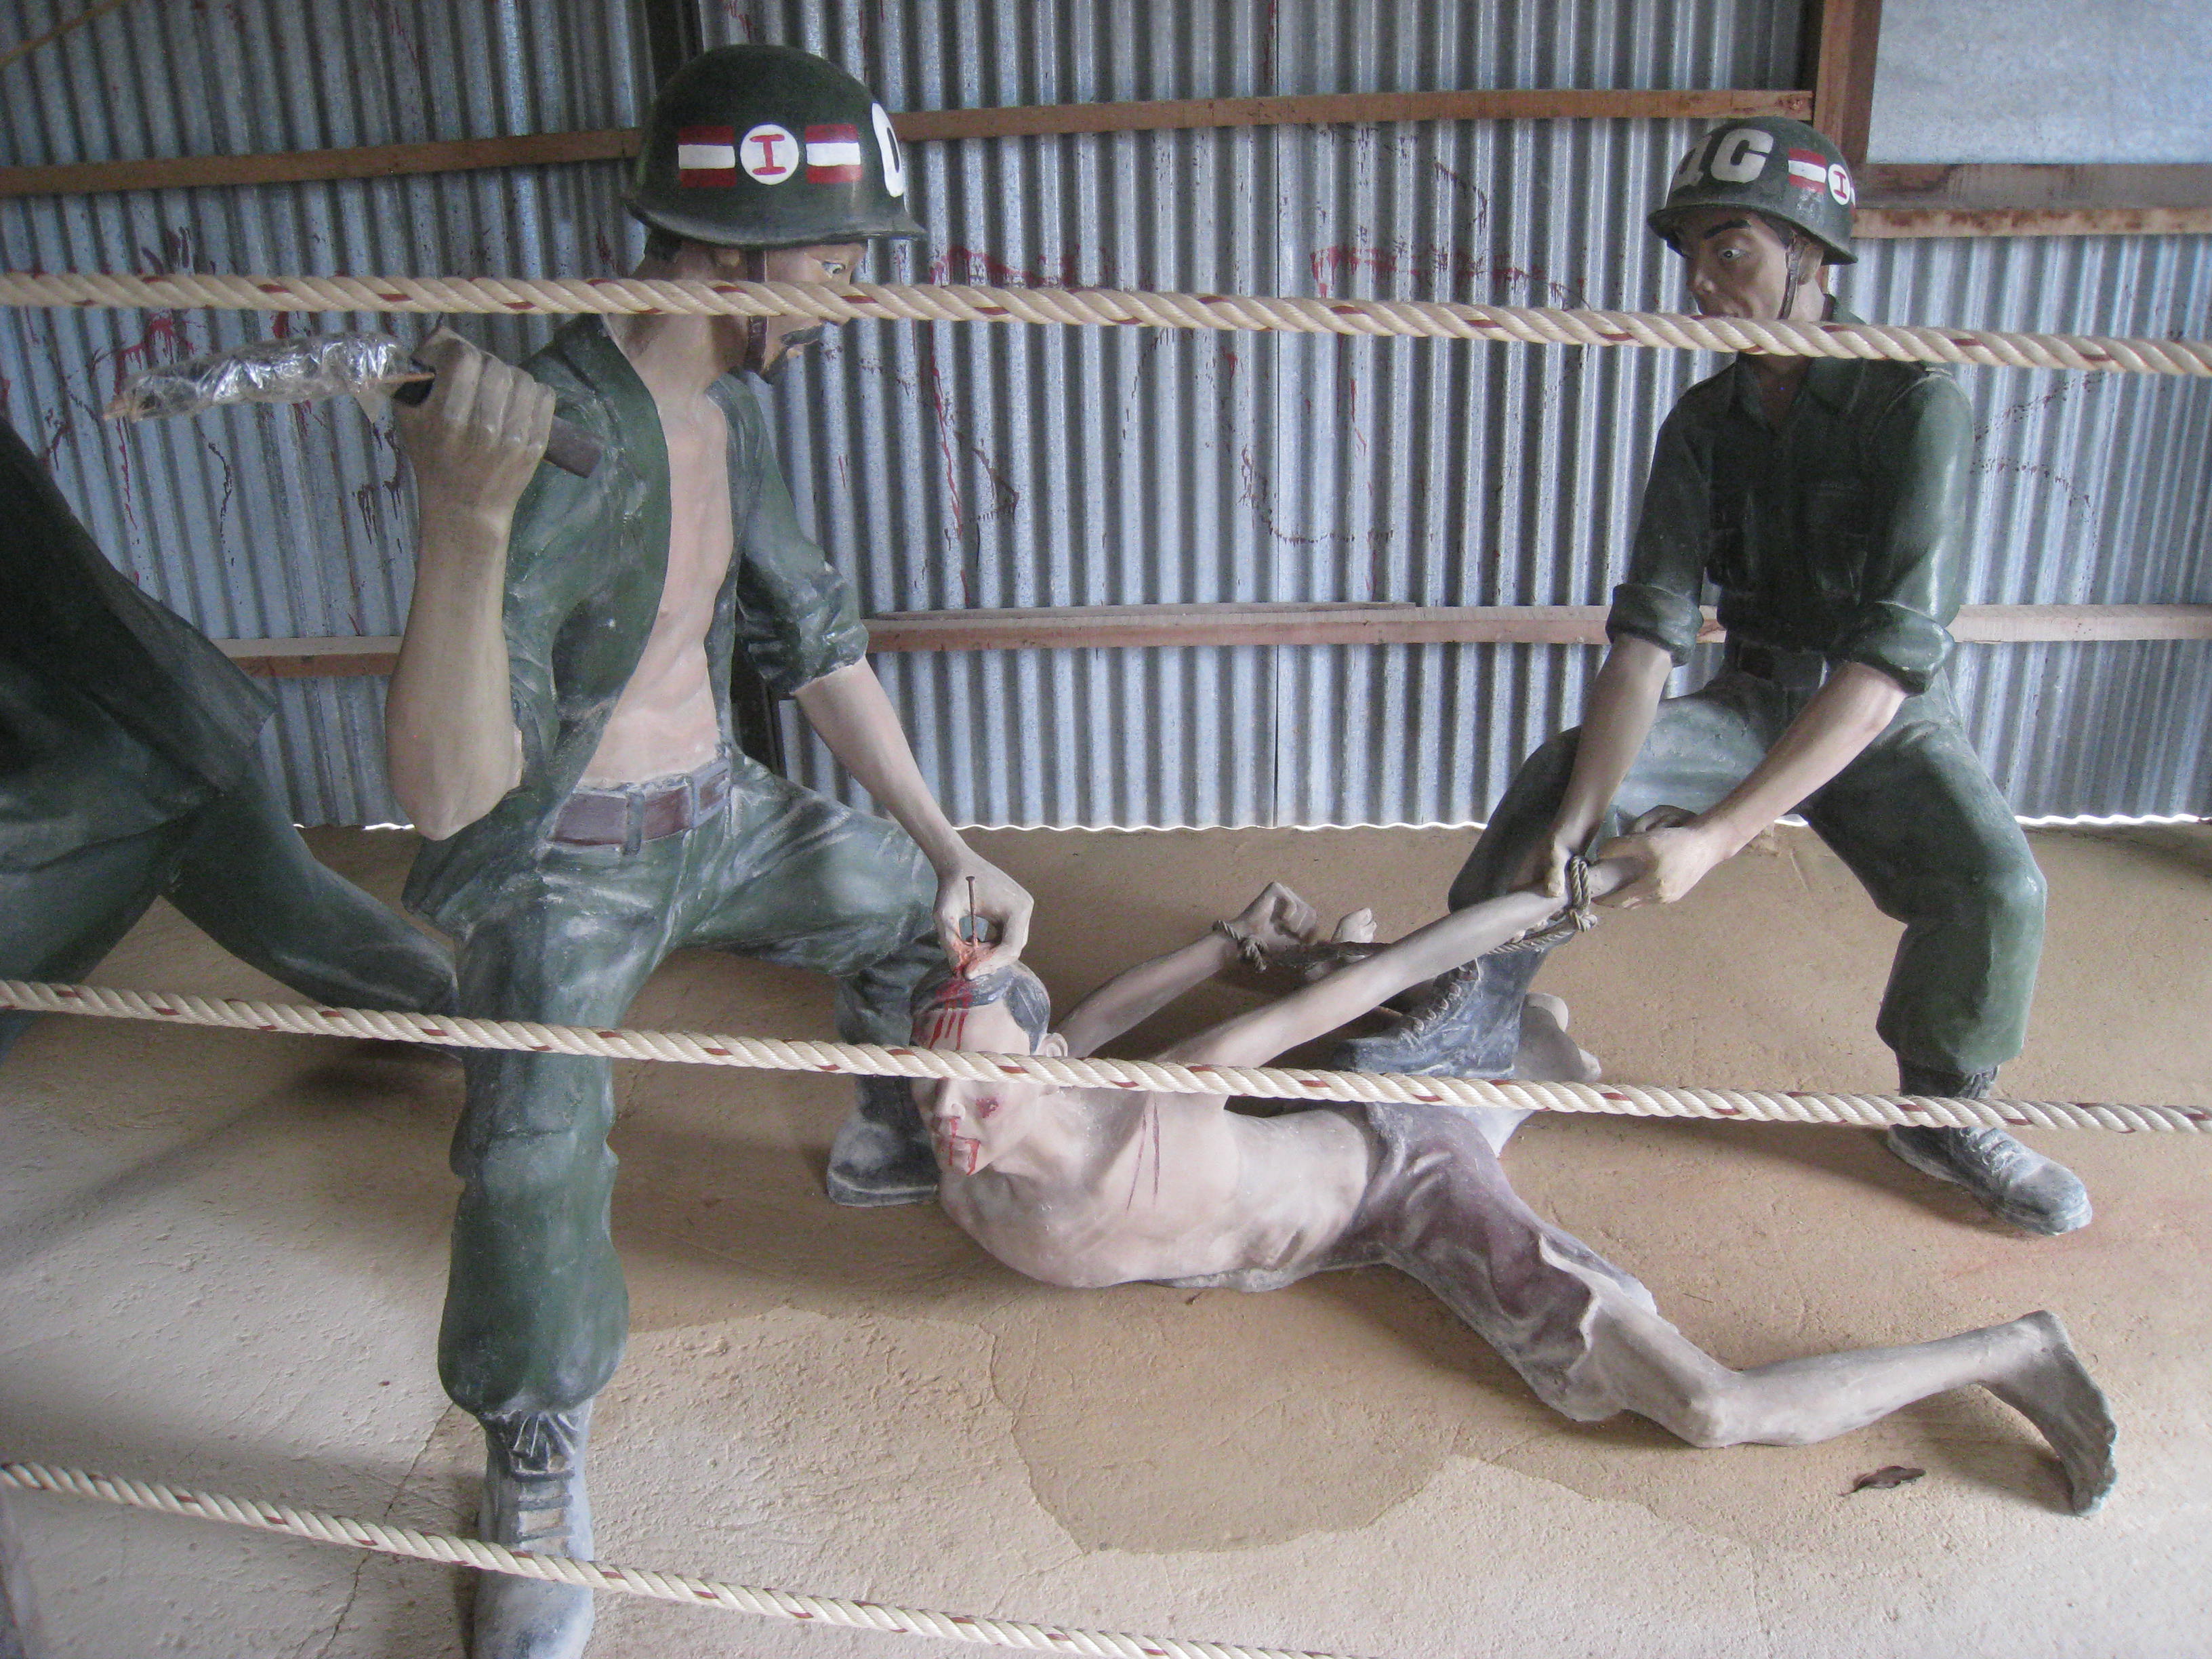
user: text: Mũ của người lính có màu gì?
assistant: text: Xanh lá cây

user: text: Trong hình có bao nhiêu người lính đang tham gia hành động tra tấn?
assistant: text: Hai

user: text: Bức tường phía sau được làm bằng vật liệu gì?
assistant: text: Tôn

user: text: Cảnh tượng trong hình mô tả loại hành động gì?
assistant: text: Tra tấn